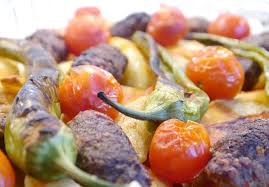
Yemek: izmir_kofte